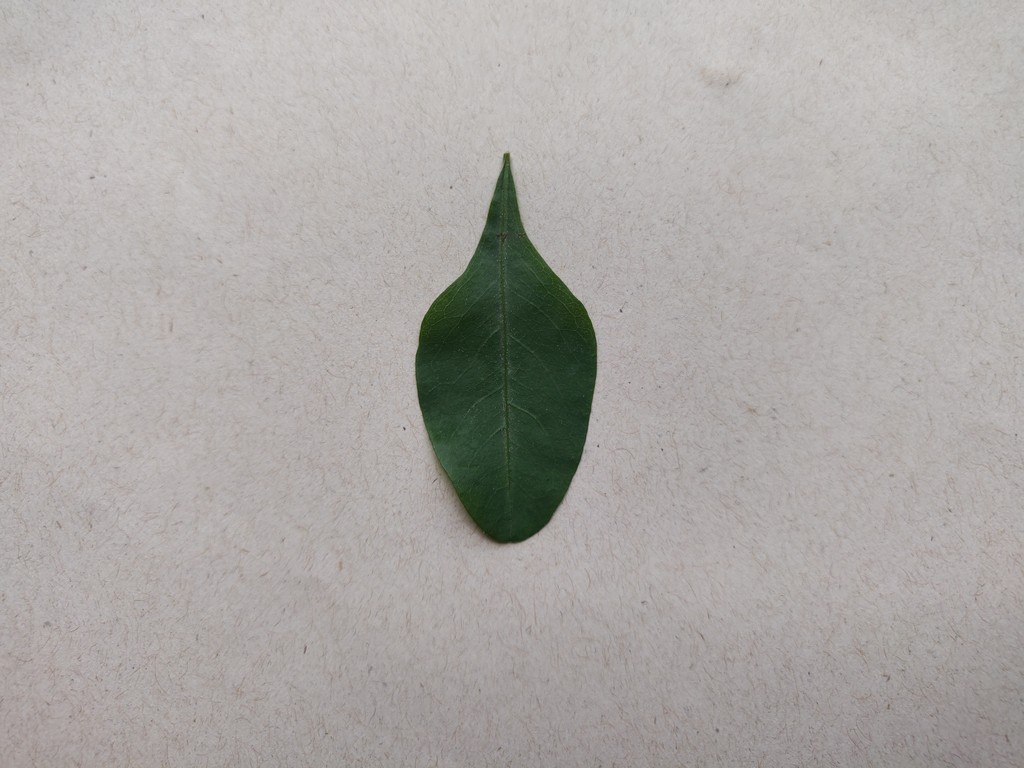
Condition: Healthy
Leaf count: single
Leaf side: front